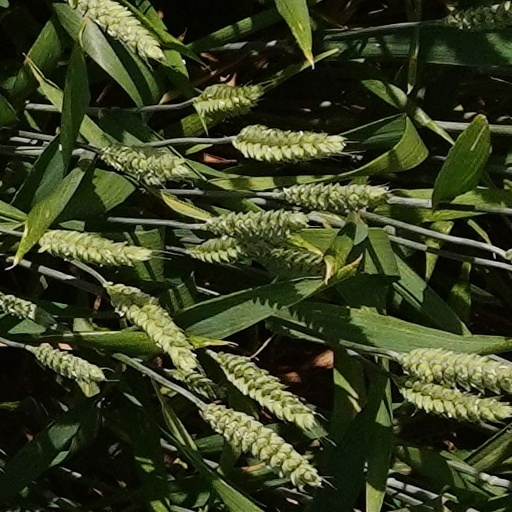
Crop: wheat